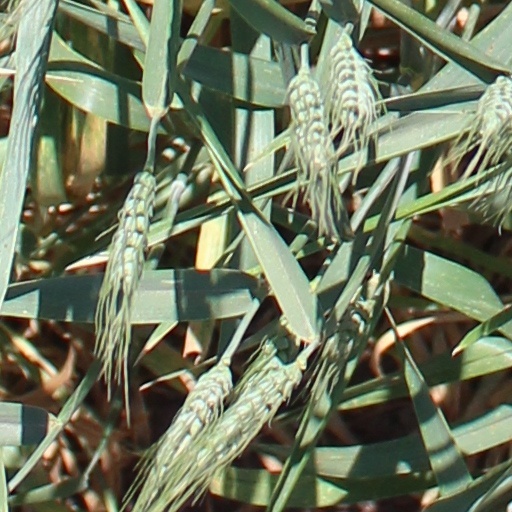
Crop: wheat